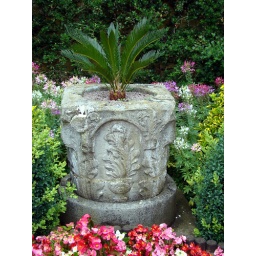
I am not sure i would plant a palm in a genuine ancient column but it makes a nice picture.